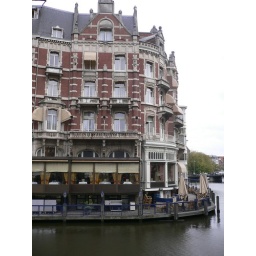
wooden floor - not for you if you're over 140kg